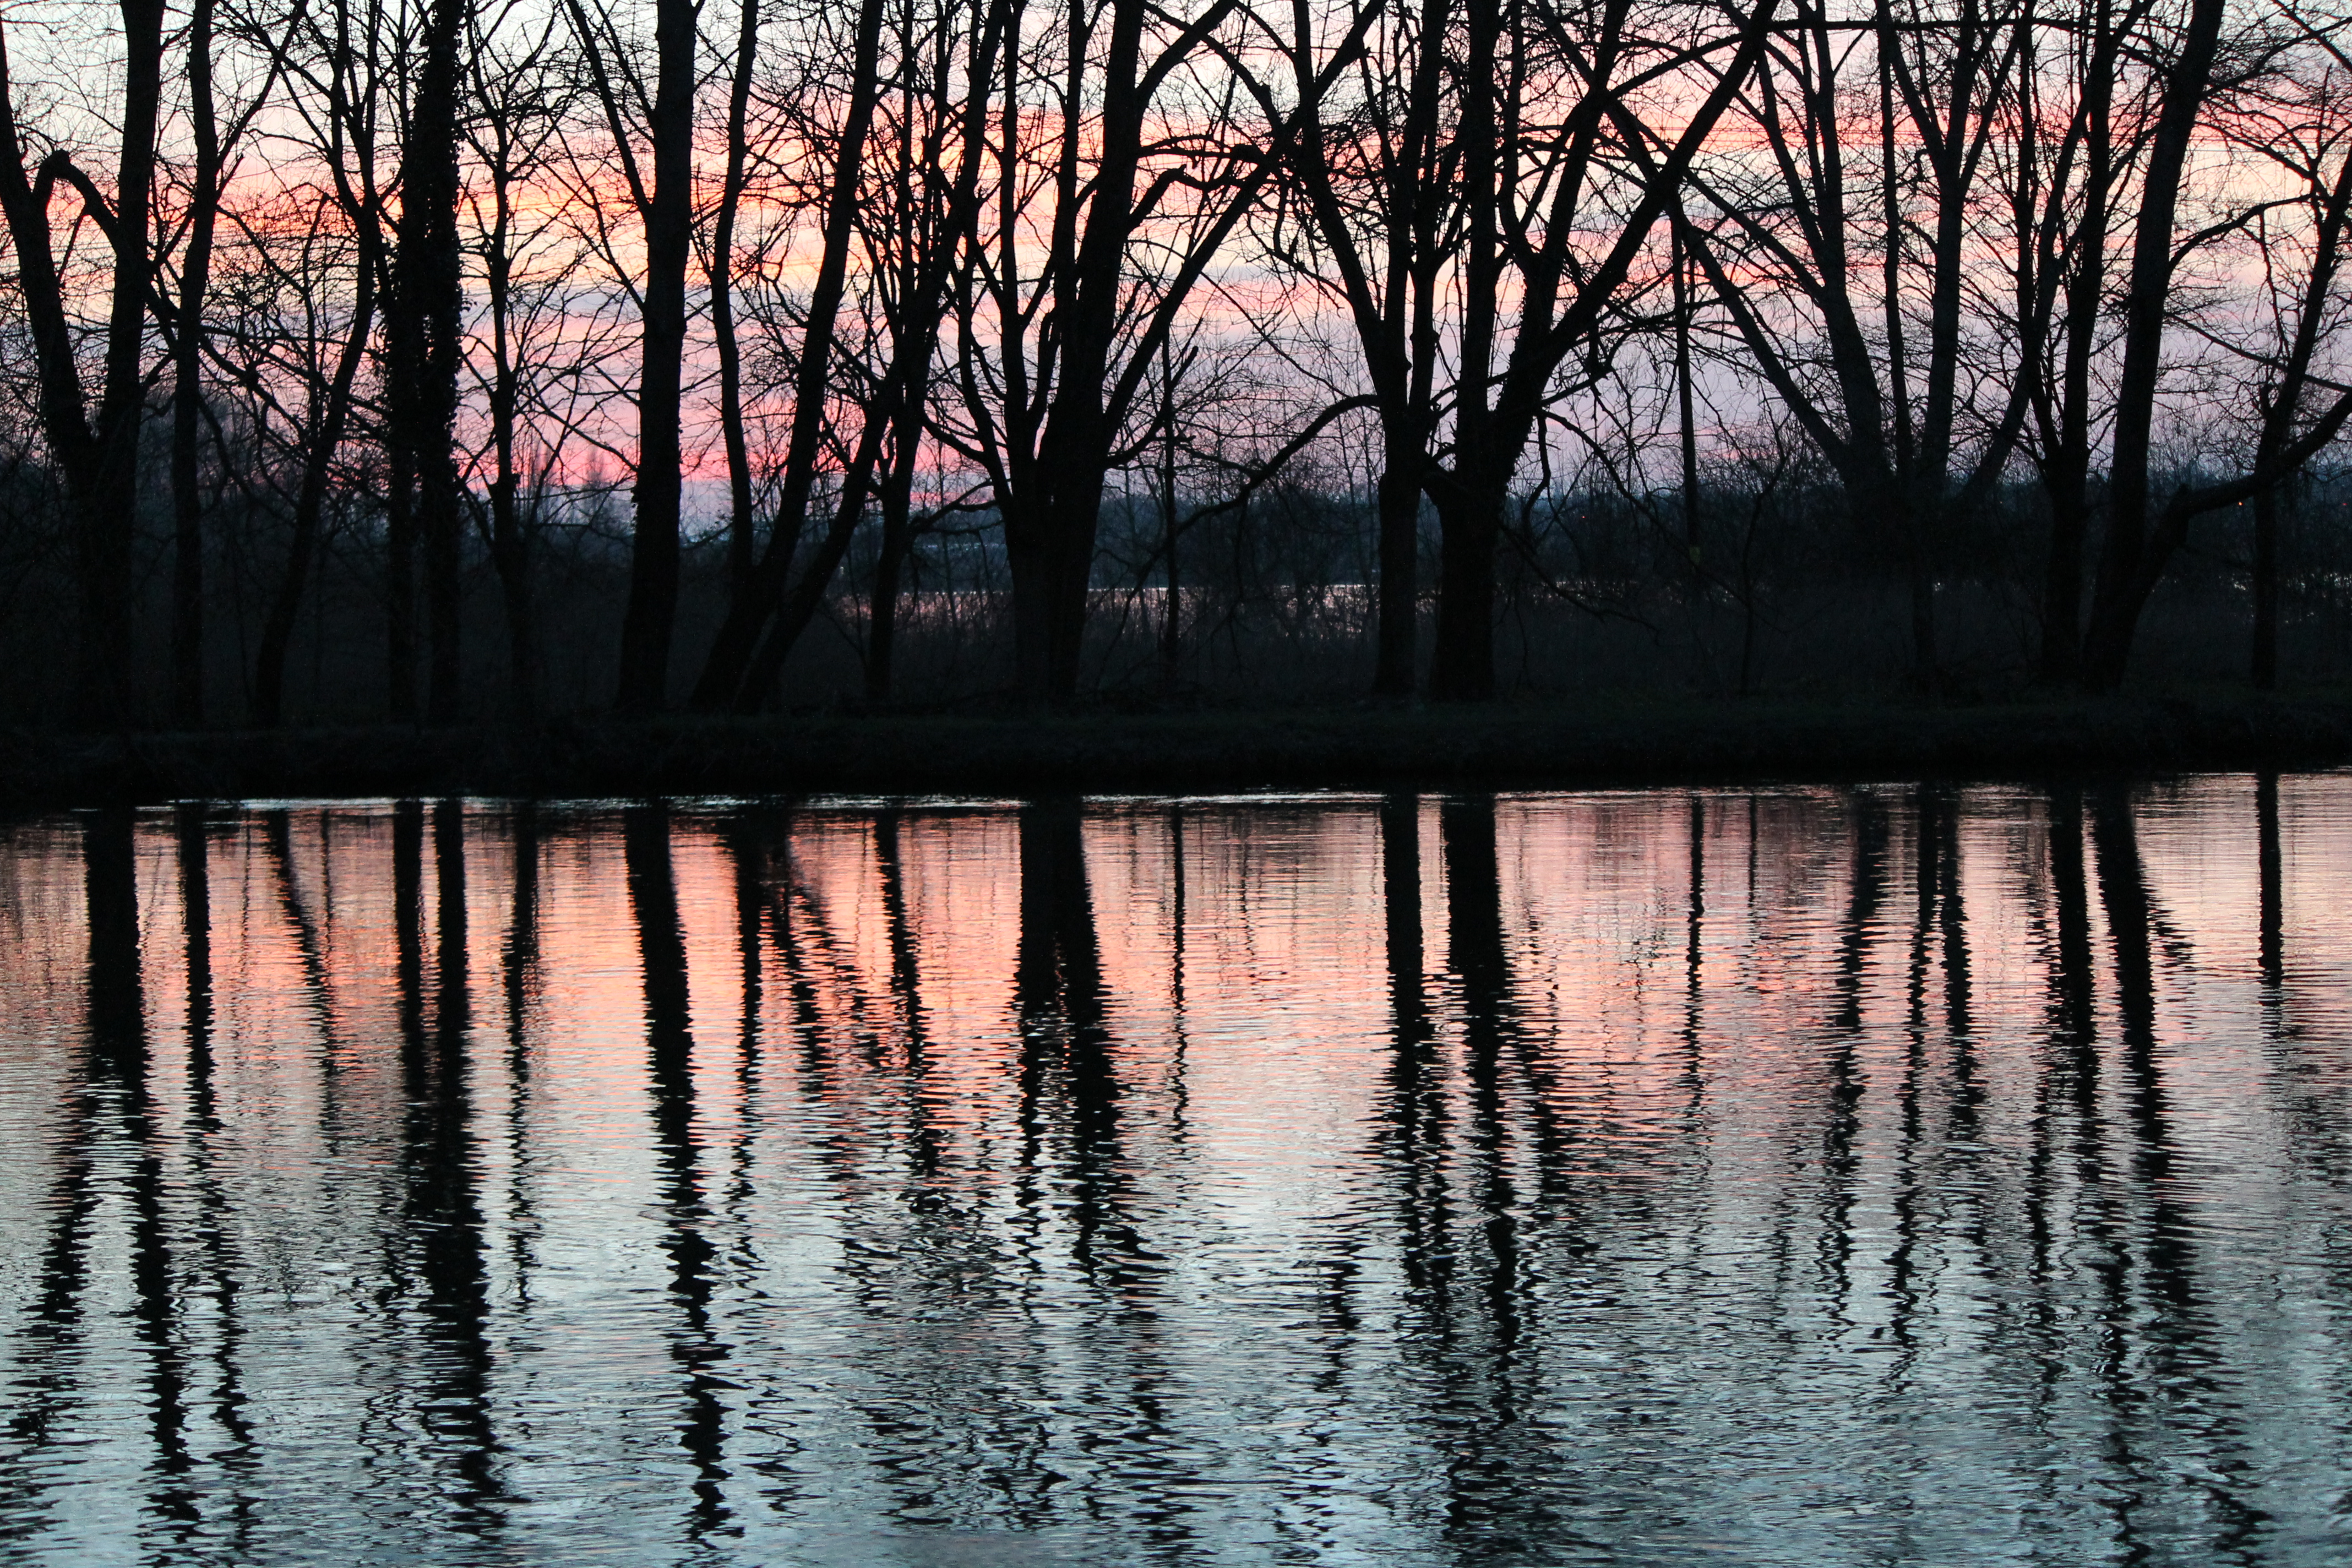
tree, water, nature, branch, plant, sunrise, sunset, sunlight, morning, lake, dawn, dusk, pond, evening, reflection, autumn, season, efs55250mmf456isii, atmospheric phenomenon, woody plant